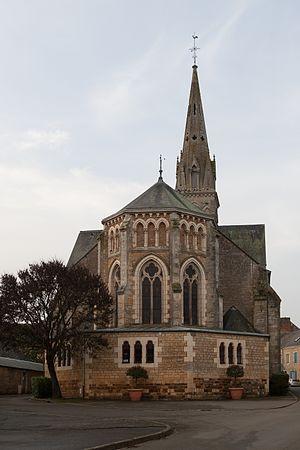
Église de Saint-Symphorien.
Saint-Symphorien est une commune française, située dans le département de la Sarthe en région Pays de la Loire, peuplée de 562 habitants.
La liste des églises de la Sarthe recense de la manière la plus complète possible les églises, cathédrale et basilique situées dans le département français de la Sarthe.